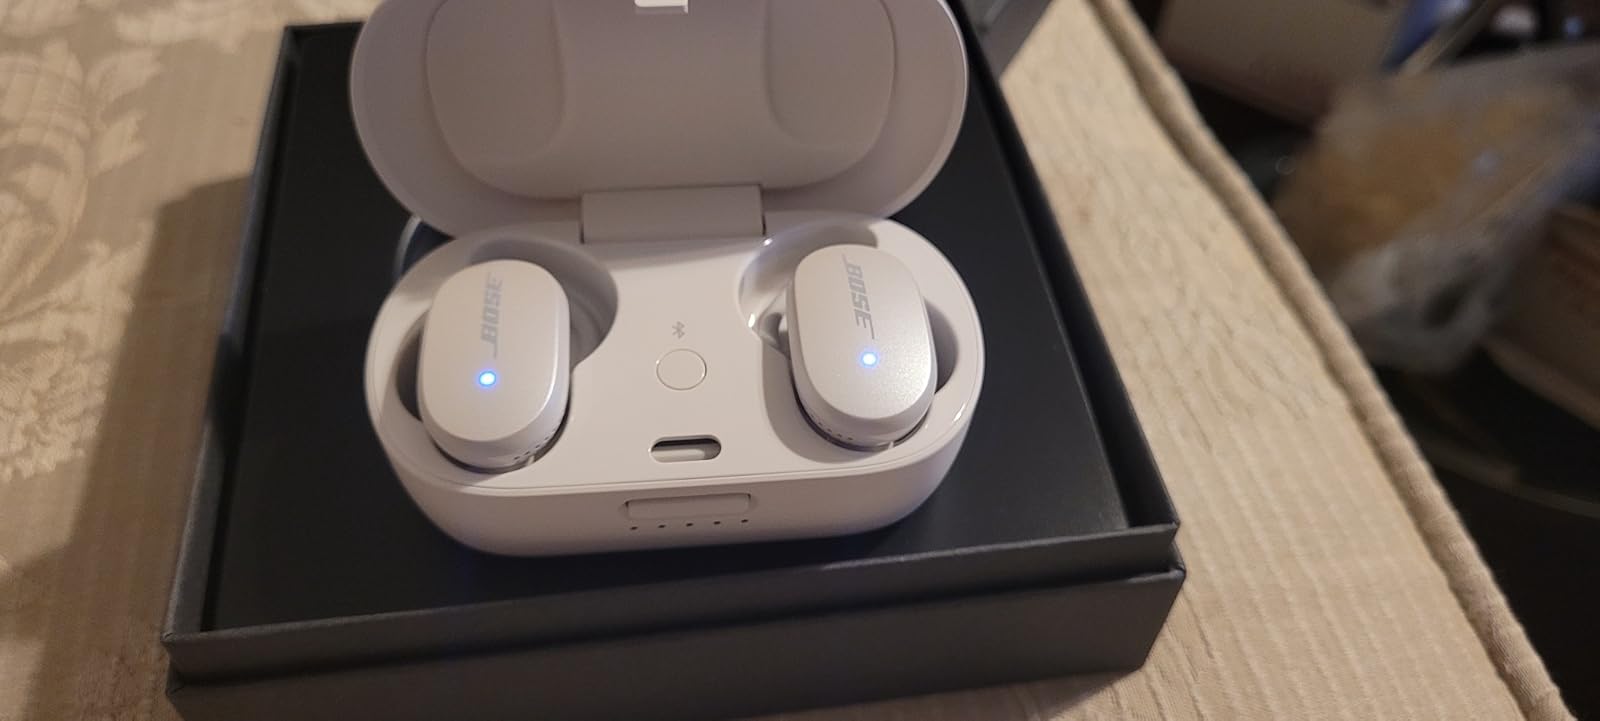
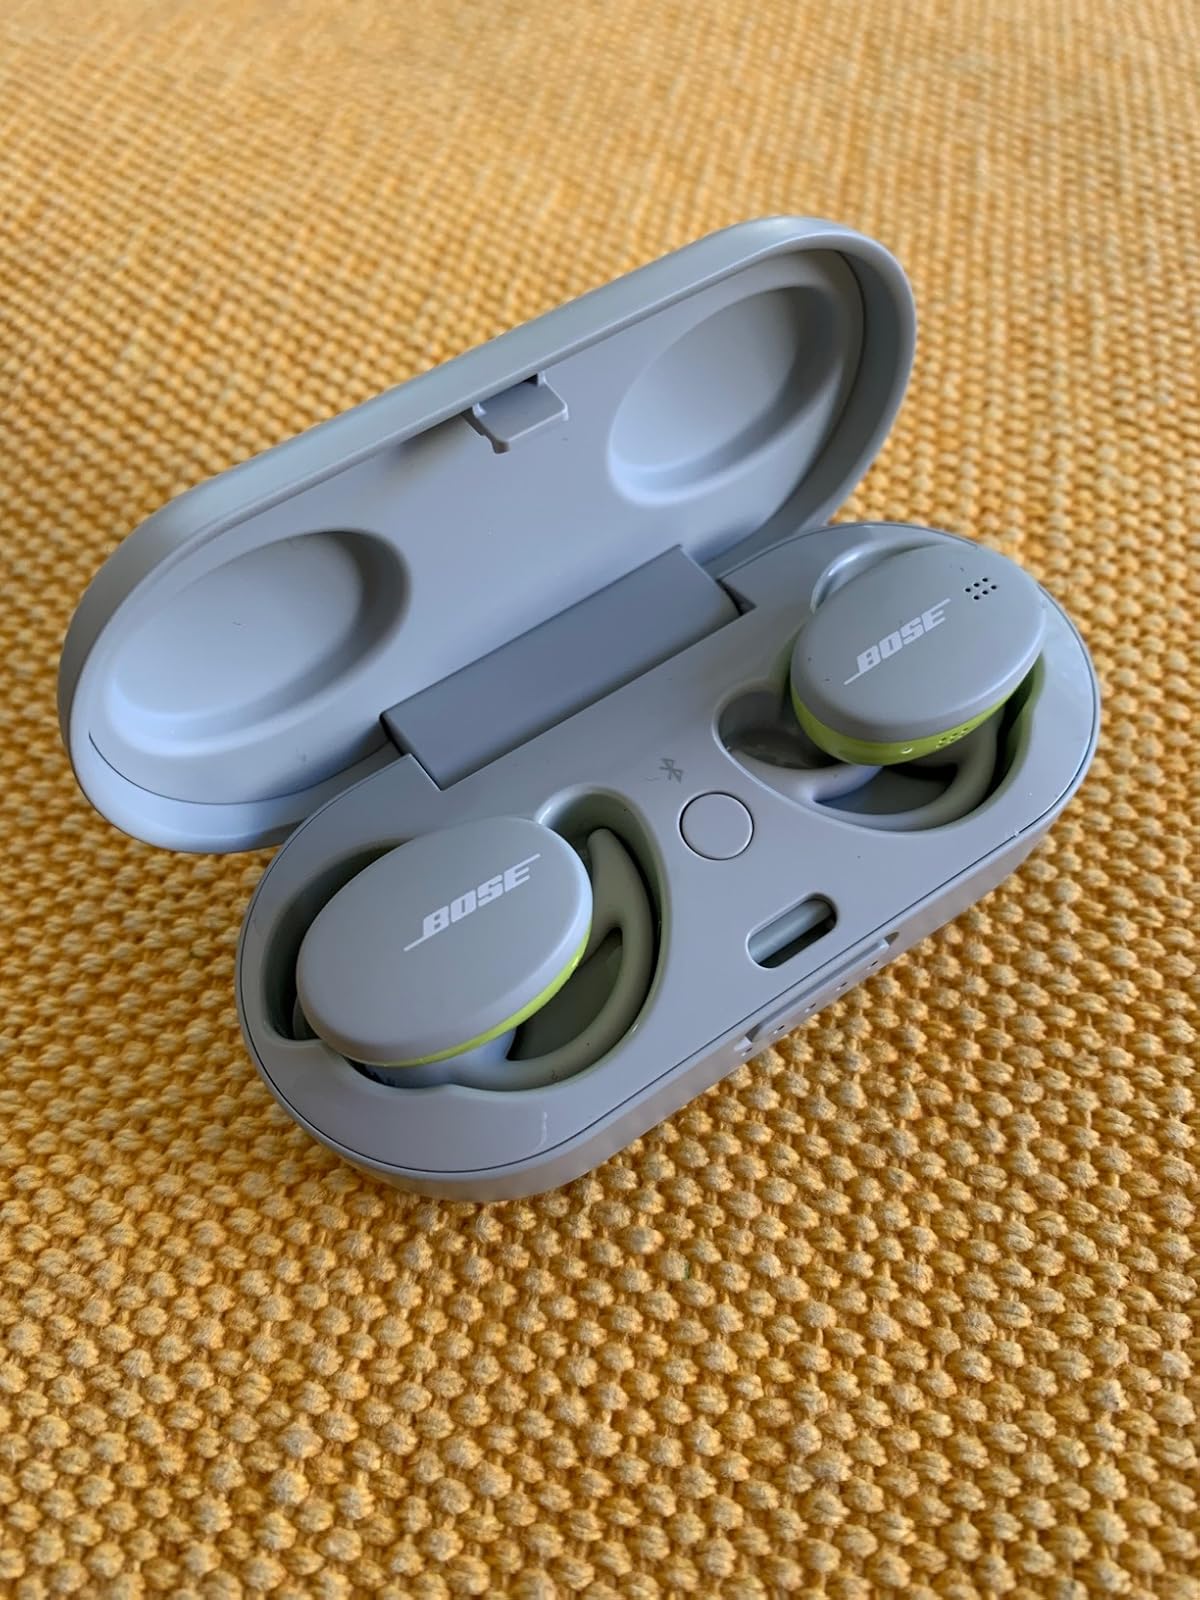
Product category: earbuds
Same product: no